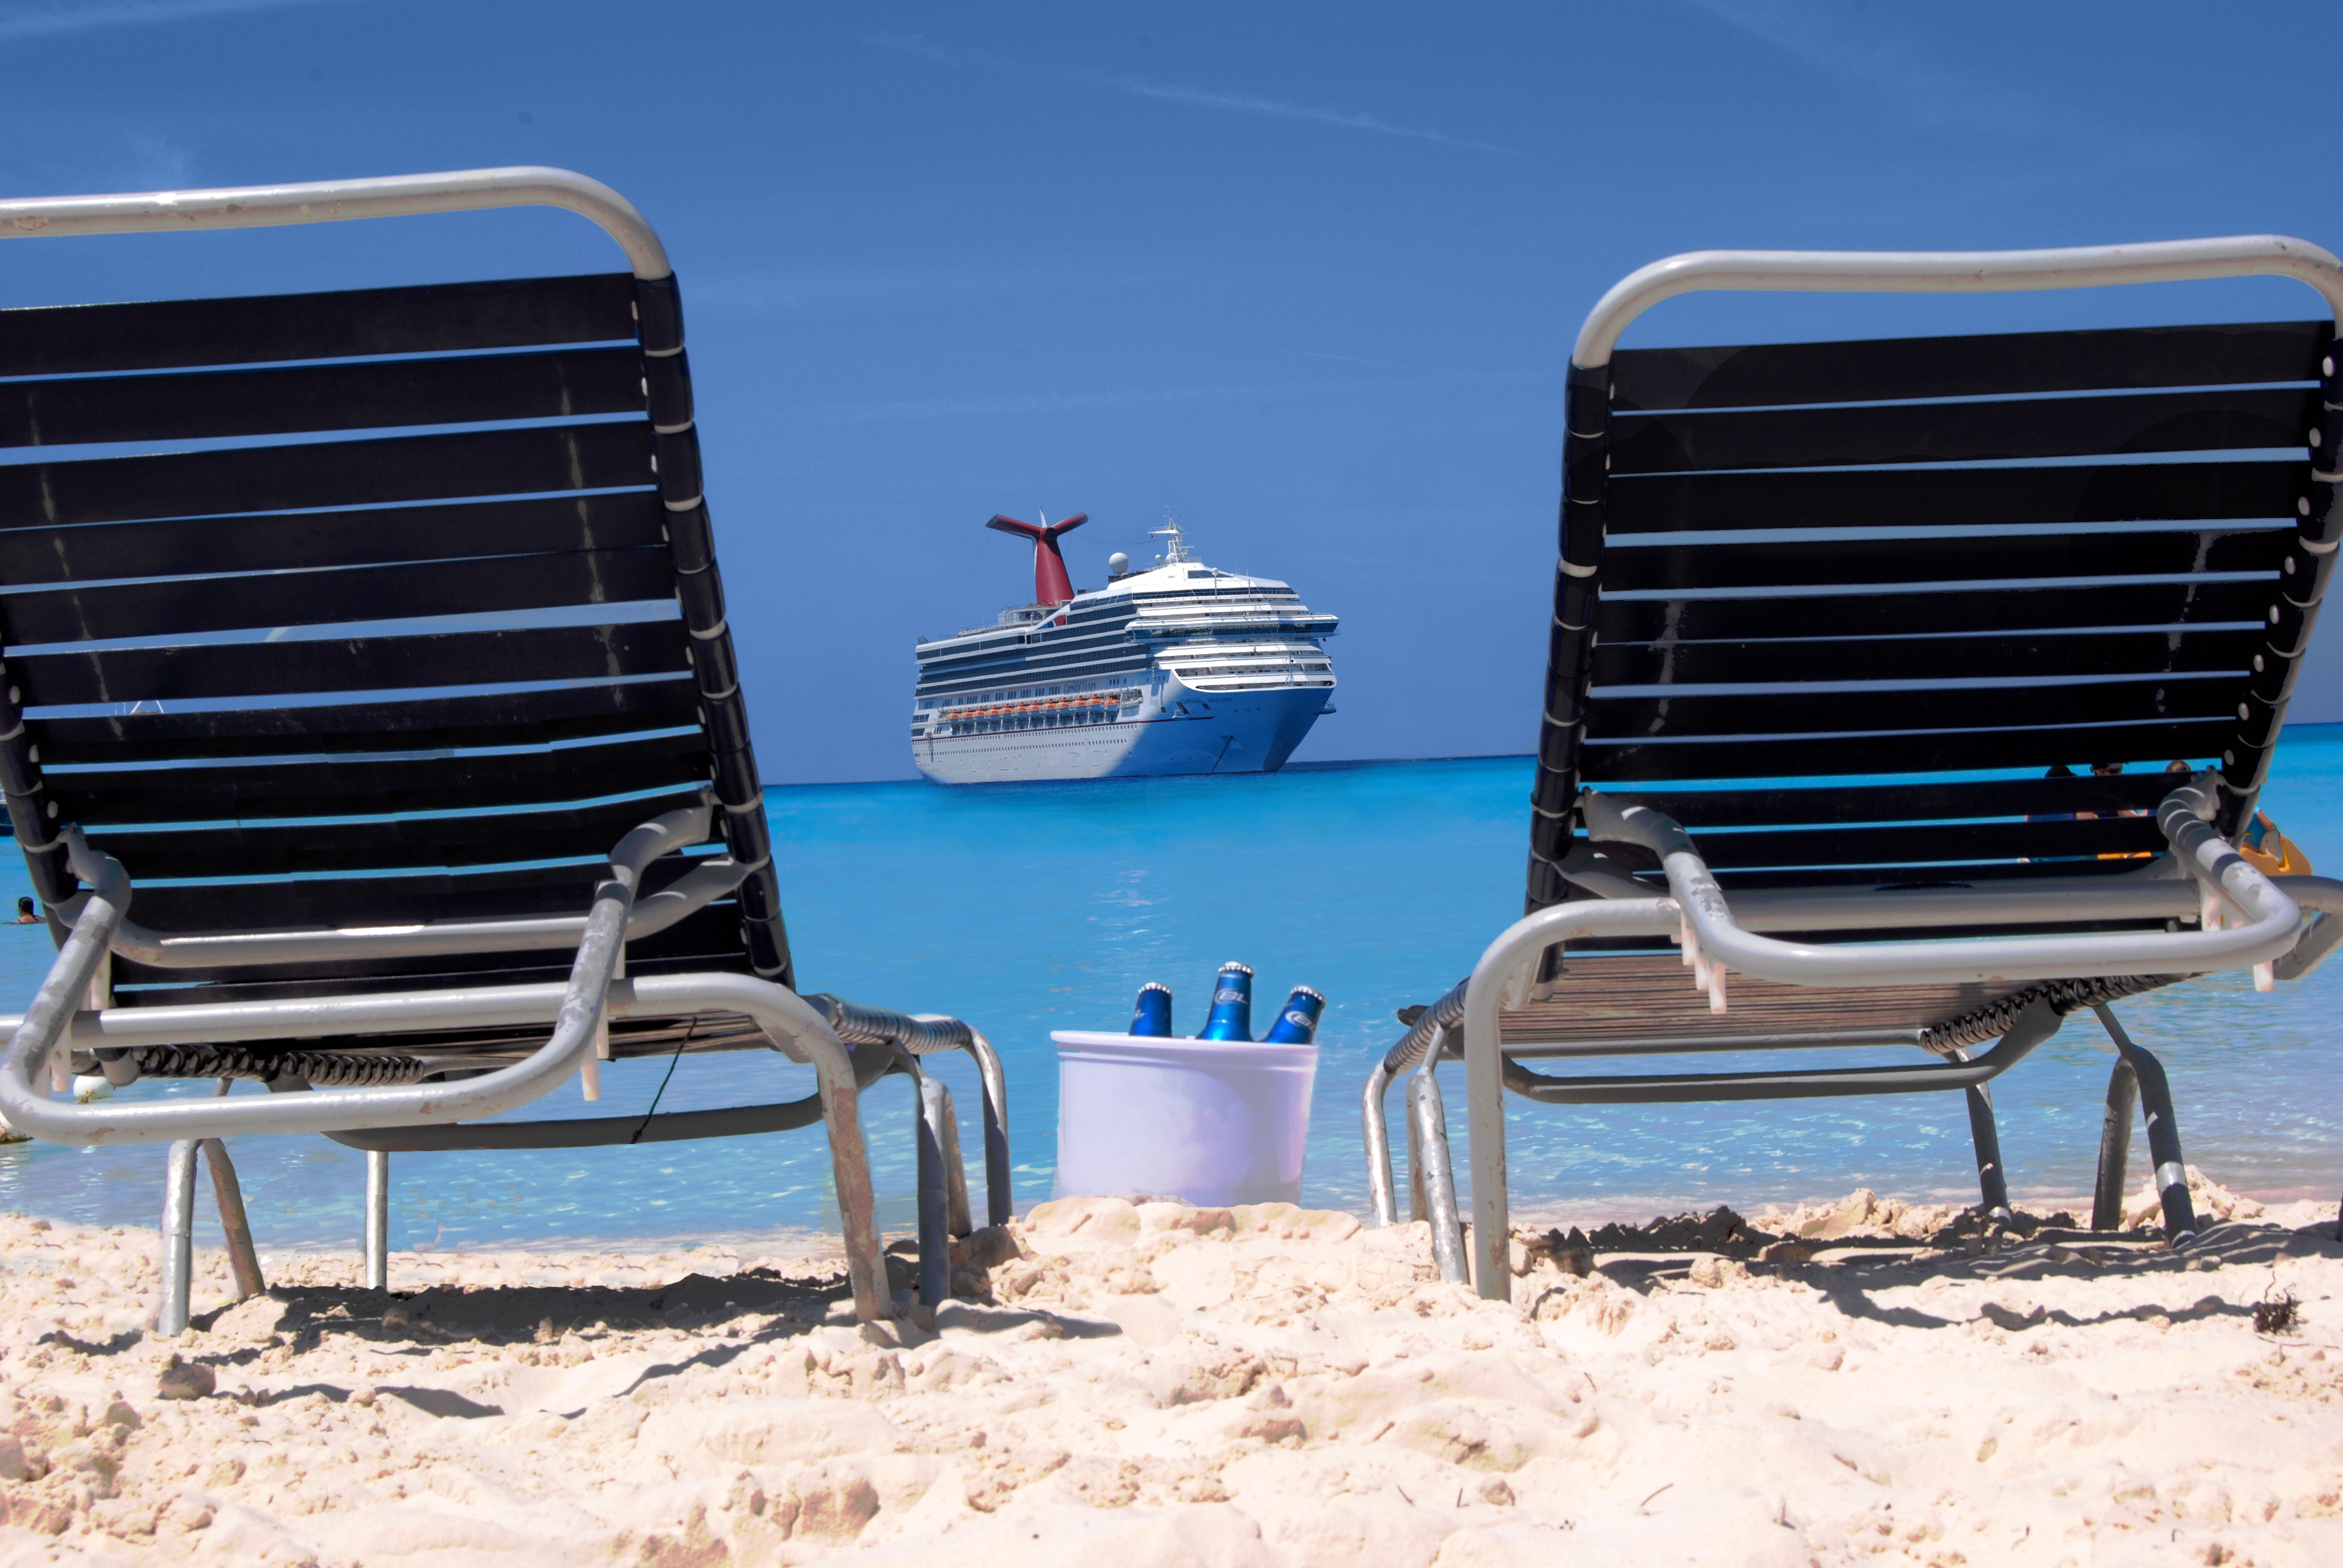
beach, sea, ocean, boat, chair, ship, vacation, mediterranean, vehicle, sitting, holiday, blue, furniture, swimming, lounge chair, cruise, cruise ship, cruises, carnival cruise, sunlounger, caribbean blue, half moon cay, holidays cruise, blue sky at sea